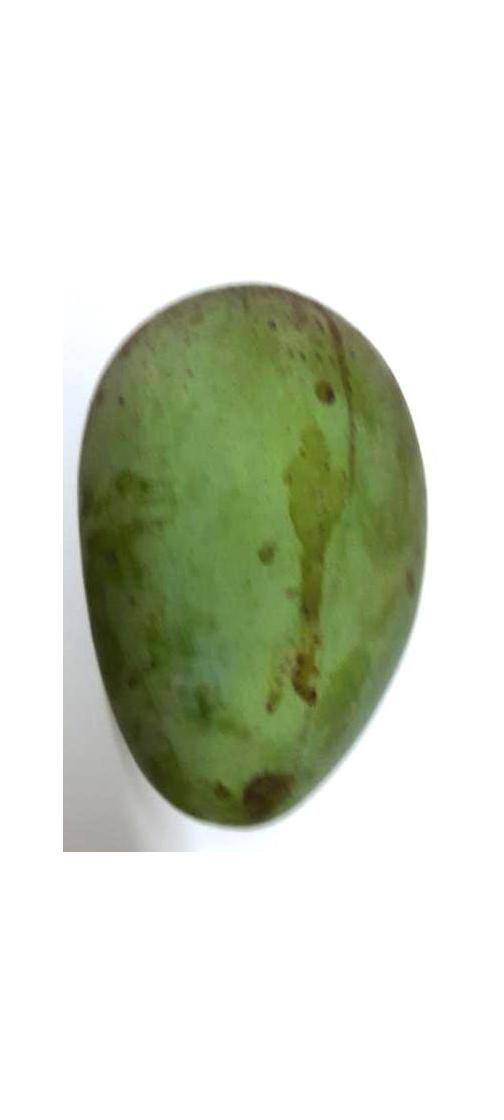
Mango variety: Fazli Shurmai